2014–15 New York Islanders season

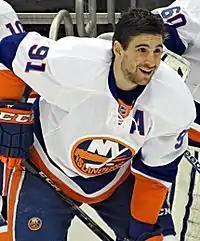
Islanders captain John Tavares led the team in goals, assists and points.

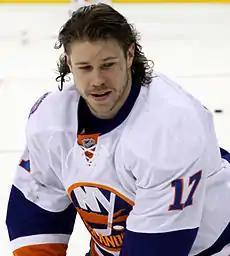
Forward Matt Martin led the team in penalty in minutes.

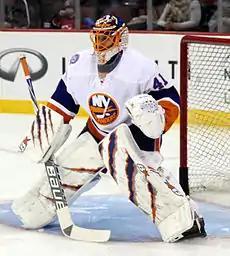
Goaltender Jaroslav Halak served as the team's starting goaltender.

Denotes player spent time with another team before joining the Islanders. Stats reflect time with the Islanders only.